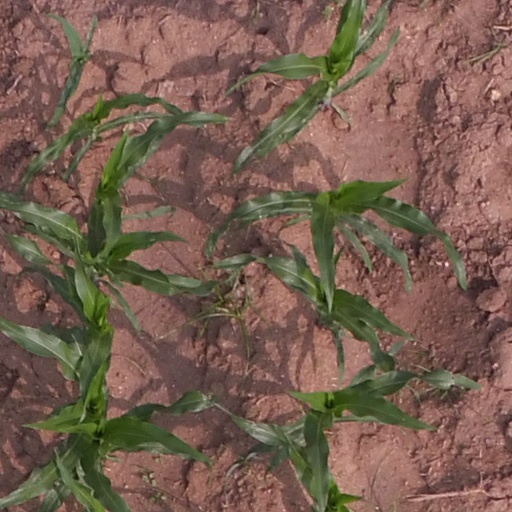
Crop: maize; corn